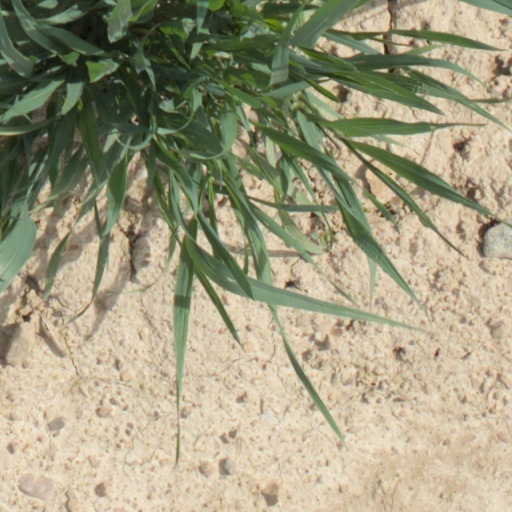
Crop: wheat